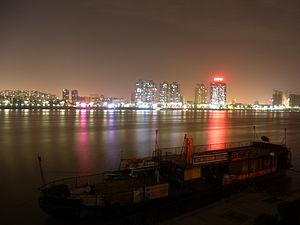
Xiangyang est une ville du nord-ouest de la province du Hubei en Chine. Sa superficie est de 19 700 km², pour une population totale de 5 788 000 habitants en 2006, et une population urbaine de 1,2 million d'habitants. La ville port le nom de Xiangfan jusqu’en 2010.